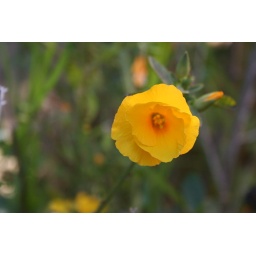
yellow flower in garden